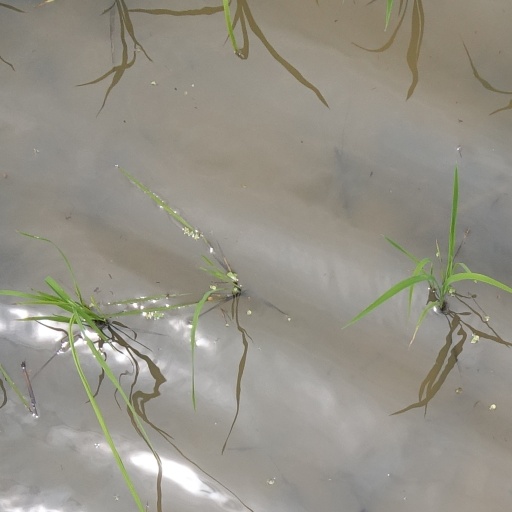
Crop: rice